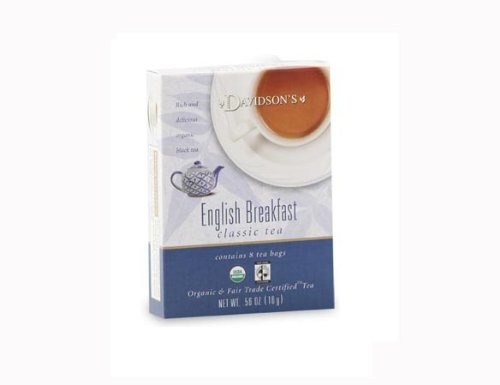
Item Name: Davidson Organic Tea 2138 English Breakfast Tea, Box of 8
Bullet Point 1: Contains Caffeine
Bullet Point 2: Certified Fair Trade&#44; Certified Organic&#44; Certified Kosher
Bullet Point 3: Box - 8
Bullet Point 4: Dimension - 3.5 x 1 x 4.75 in.
Bullet Point 5: Item Weight - 0.56 oz.Ingredients&#58;Black Tea.
Product Description: English Breakfast - tradition at its best in this full-bodied organic Indian Assam tea. Rounded and malty English Breakfast lends itself well to the addition of milk and sweetener.Features. Contains Caffeine. Certified Fair Trade Certified Organic Certified Kosher. Box - 8. Dimension - 3.5 x 1 x 4.75 in.. Item Weight - 0.56 oz.IngredientsBlack Tea.
Value: 8.0
Unit: Count

Price: 40.31